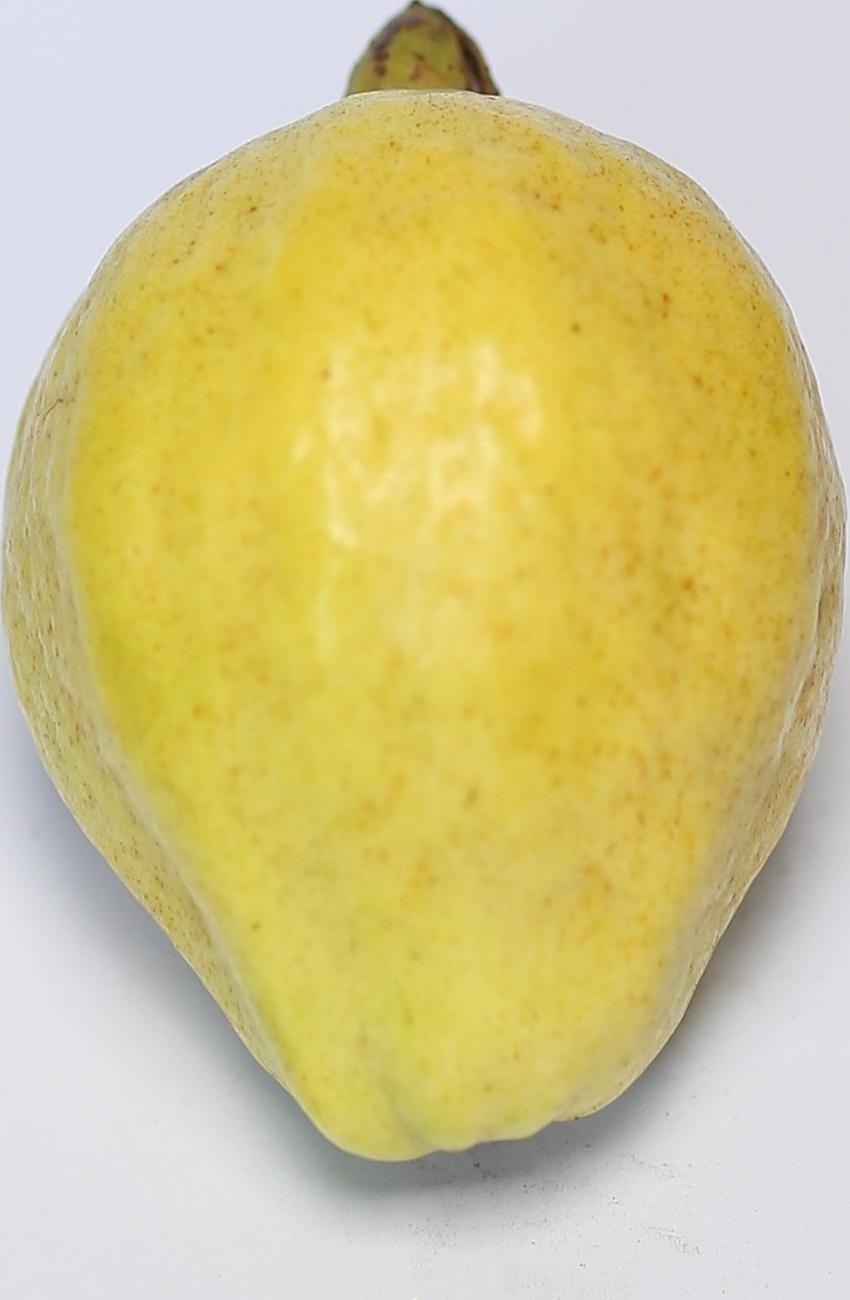
Maturity: ripe
Variety: thadhrami